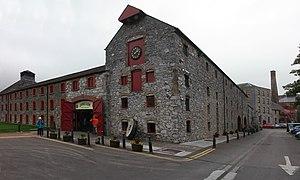
Midleton est une ville située dans le sud-est du Comté de Cork en Irlande.